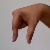
The image shows a hand gesture representing the letter 'Q' in Indian Sign Language.